Boril of Bulgaria

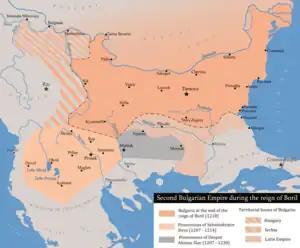
Bulgaria under Boril (1207-1218)

In the reign of Kaloyan, the Greek noblemen of eastern Thrace had risen up against the Bulgarian Empire, seeking assistance from the Latin Empire; this rebellion would continue against Boril, who left for Thrace to reconquer the region in May 1208. Boril left for Thrace to reconquer the region in May 1208. During his march, he seized parts of Alexius Slav's territory before stopping at Stara Zagora. The Latin Emperor personally led his army against Boril, forcing him to withdraw to Philippopolis (modern Plovdiv). Although Boril's army outnumbered the Latin troops, Henry defeated him near the town on 8 July. The Latins captured Philippopolis and Alexius Slav voluntarily paid homage to Henry to secure his assistance against Boril. While Boril was waging war against the Latins, Stefan Nemanjić invaded Macedonia and occupied the land between the Struma and Vardar rivers. He granted the occupied territories to Strez but left Serbian troops in the region to secure his loyalty.